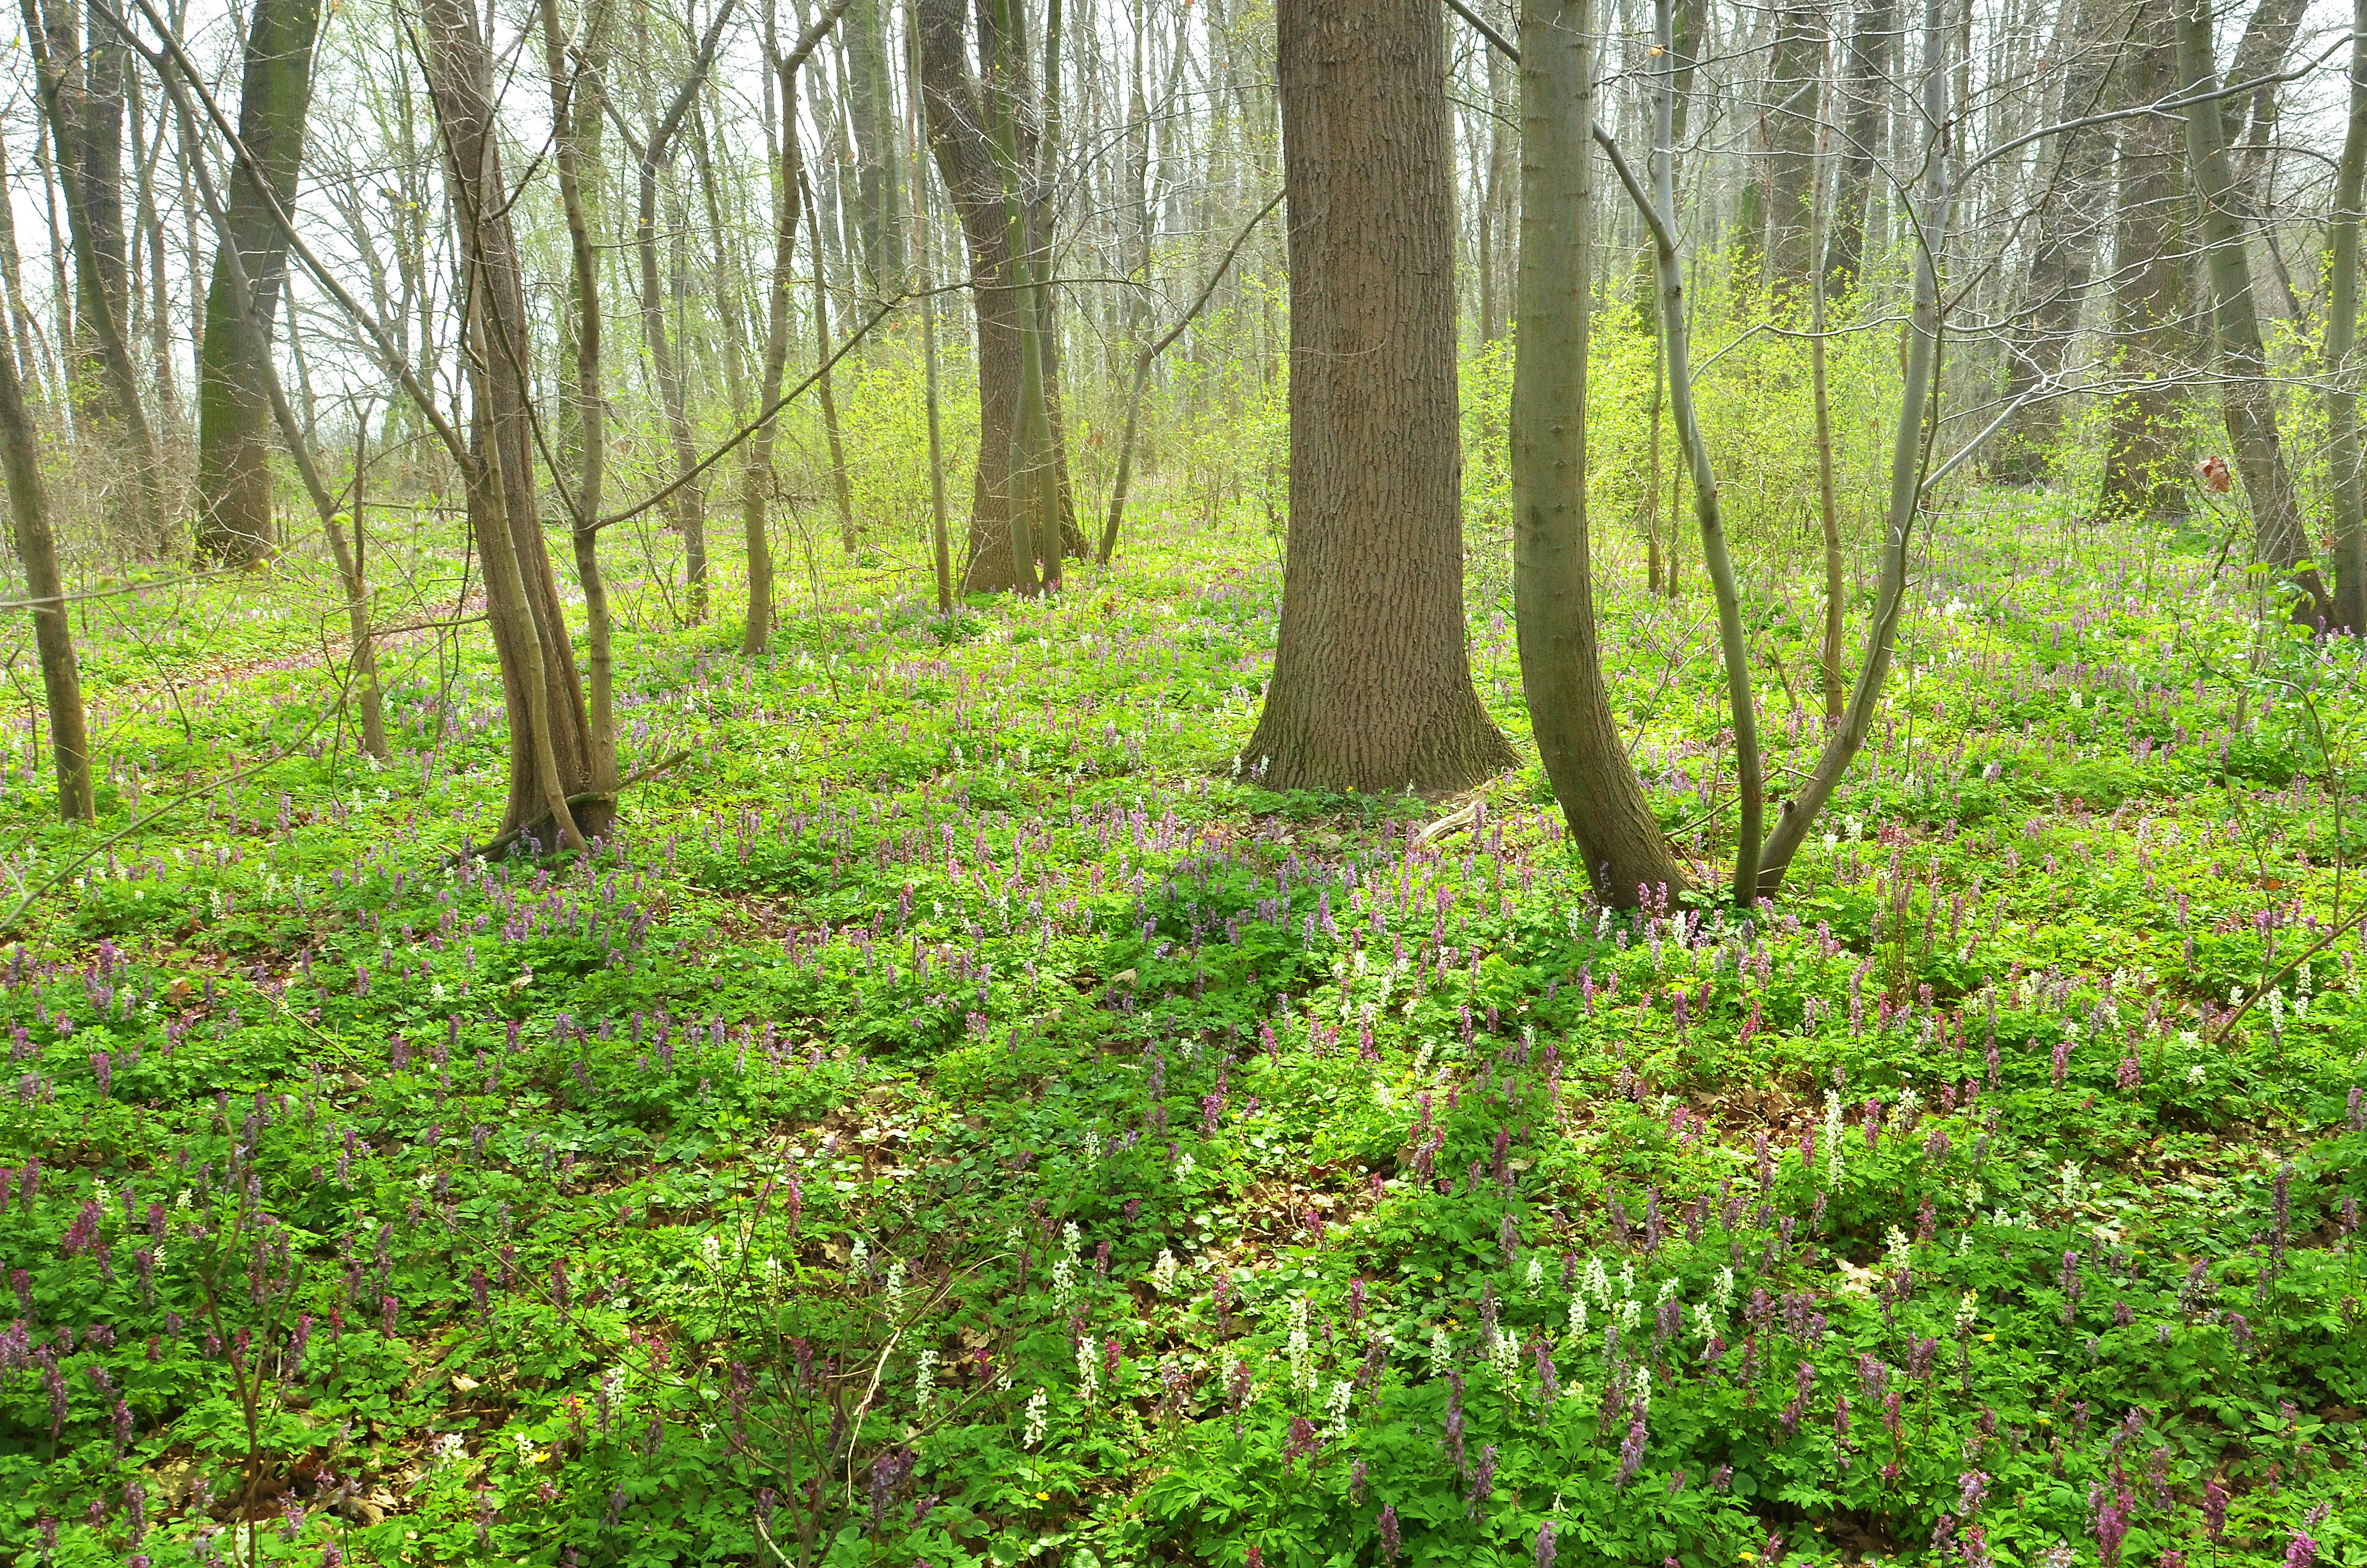
tree, nature, forest, grass, light, plant, trail, meadow, sunlight, leaf, flower, spring, green, flowers, trees, vegetation, shrub, rainforest, deciduous, wetland, plantation, grove, woodland, habitat, bohemia, ecosystem, biome, floodplain forest, old growth forest, natural environment, woody plant, temperate broadleaf and mixed forest, temperate coniferous forest